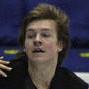
Age: 15